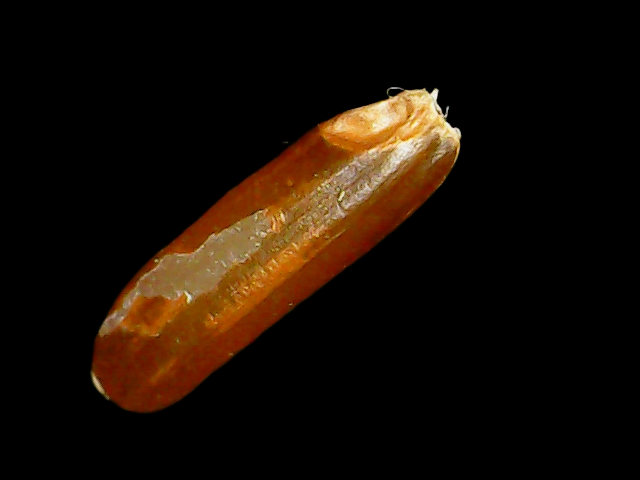
Rice variety: Binadhan20